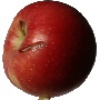
Label: braeburn_apple